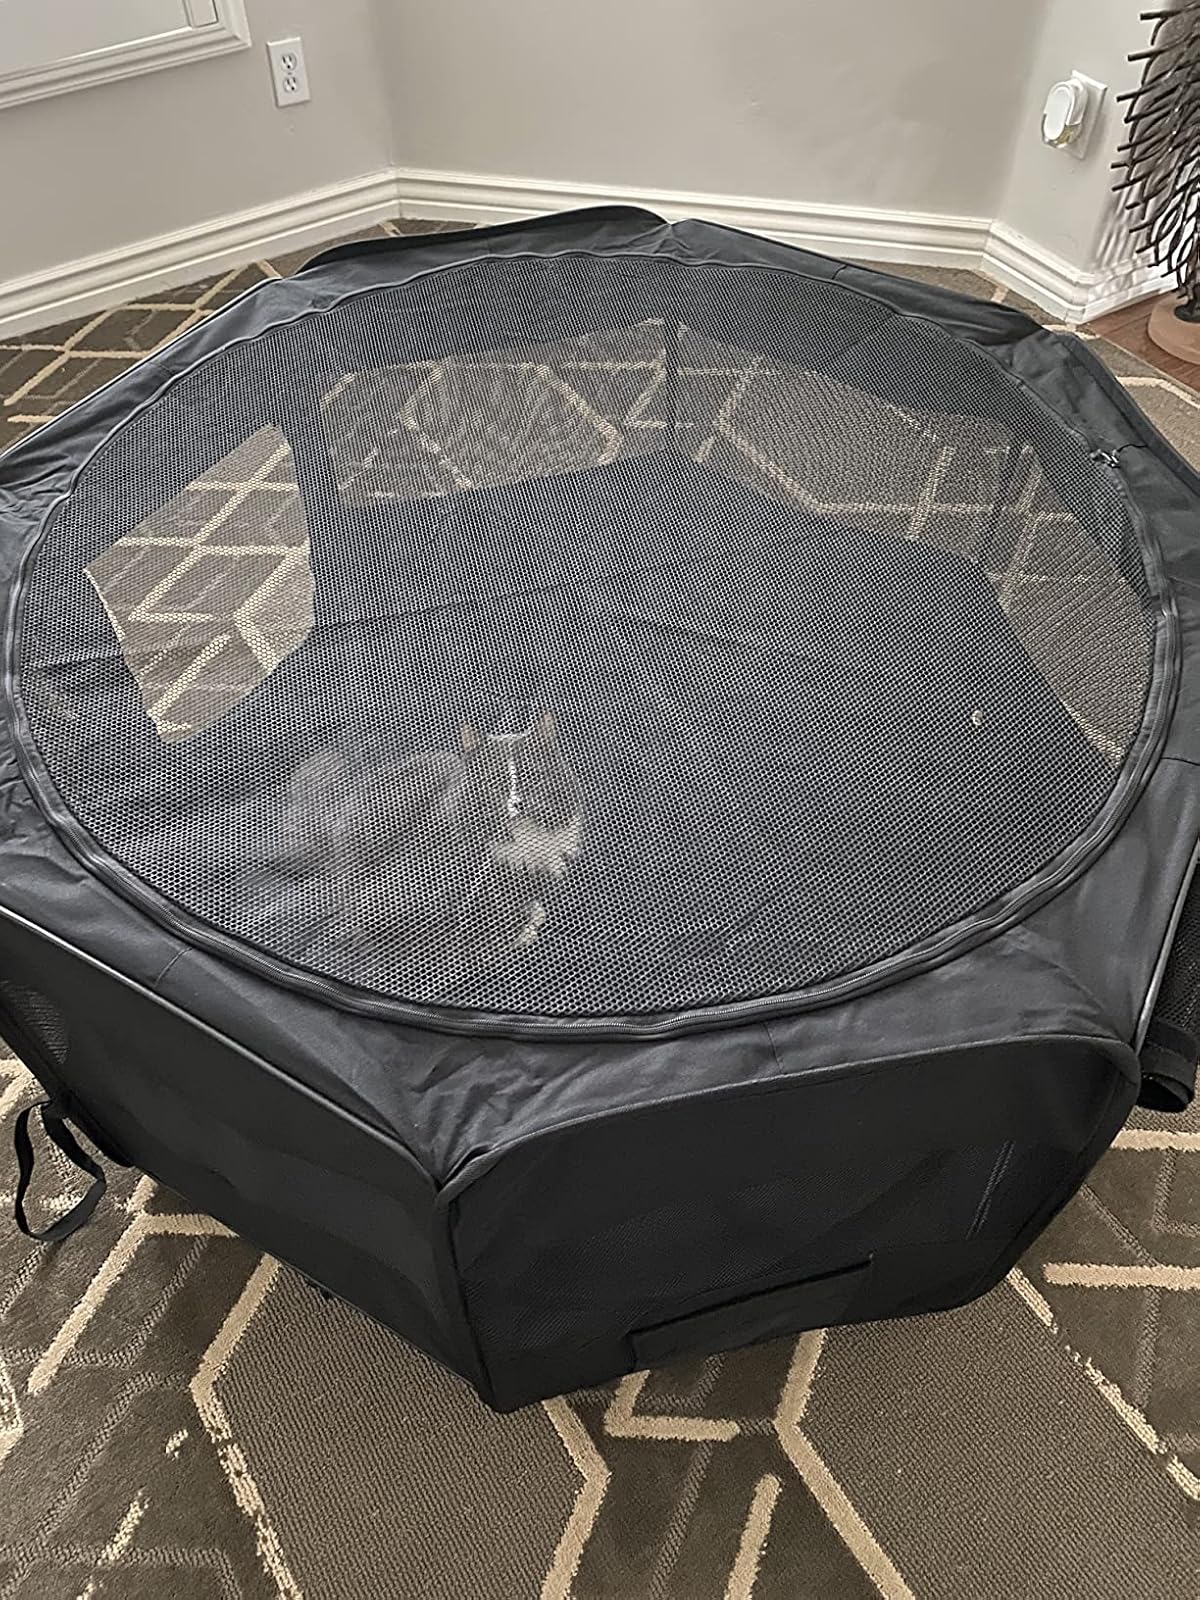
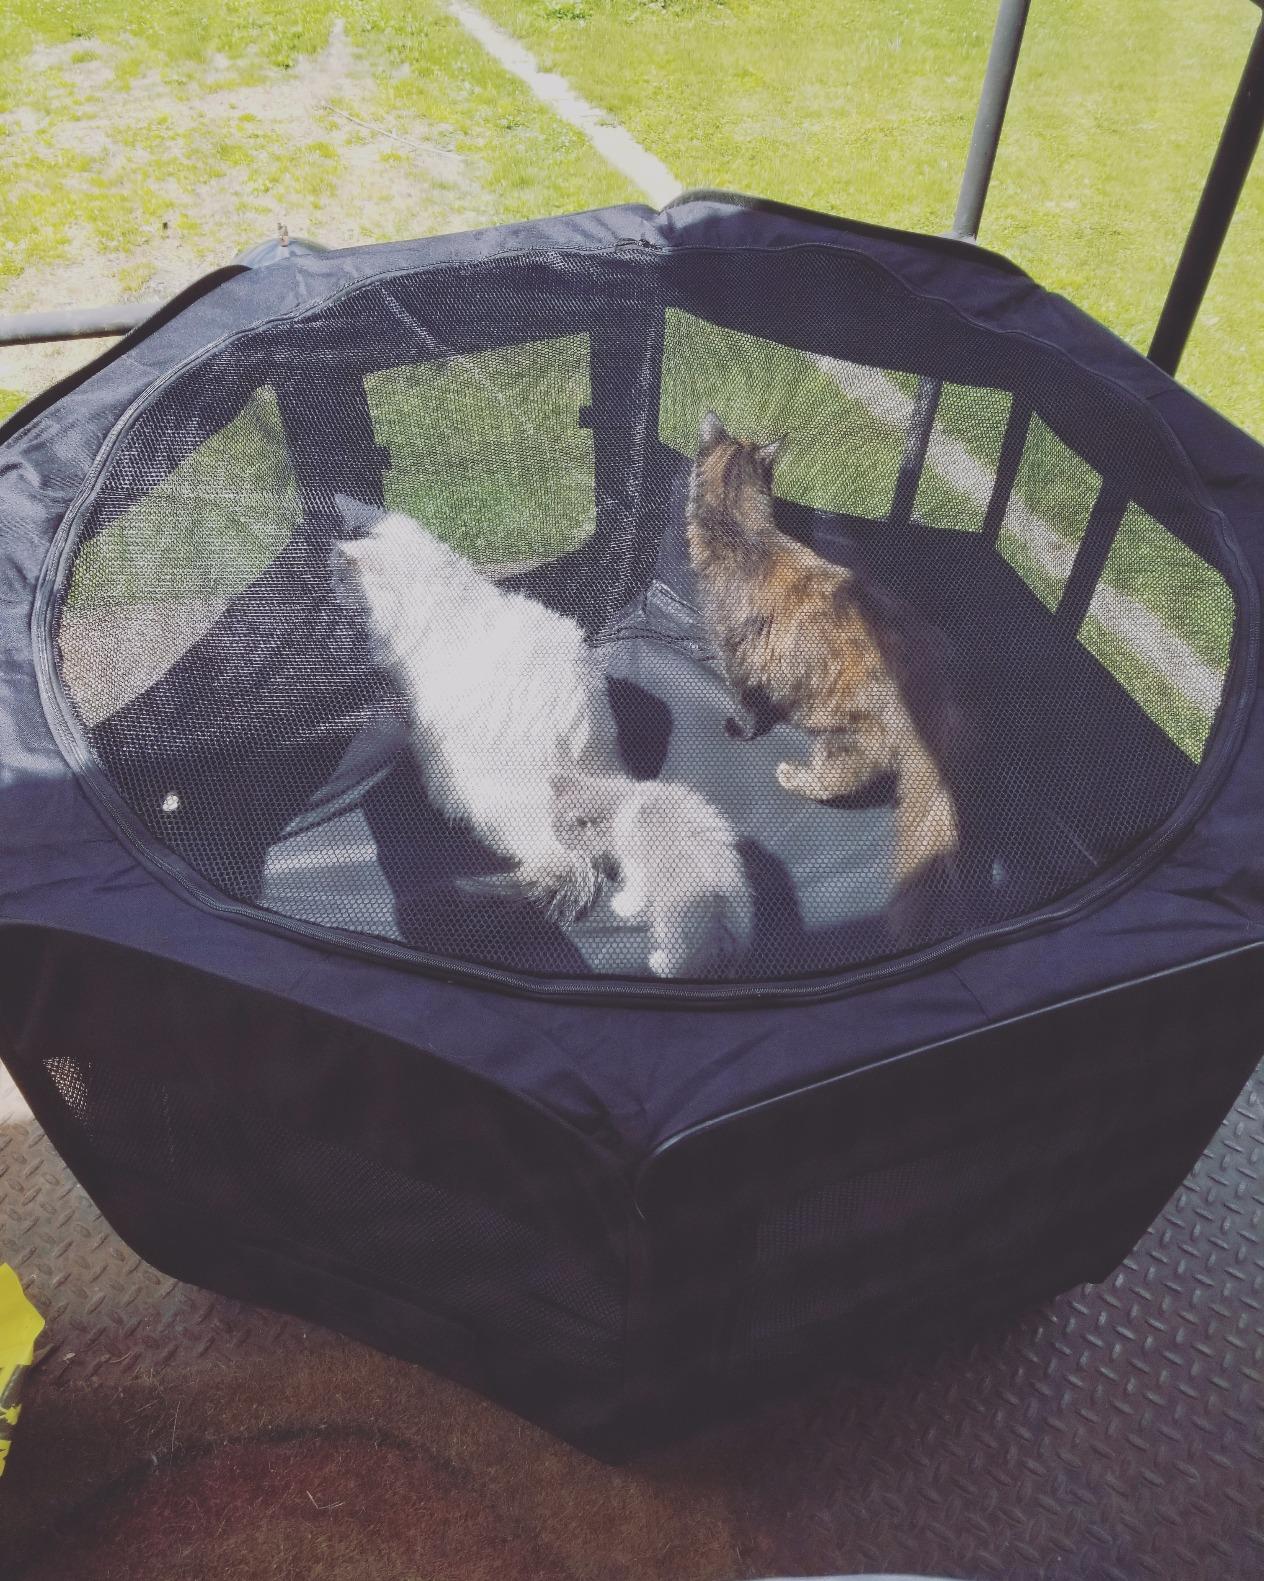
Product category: items_kennel
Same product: yes